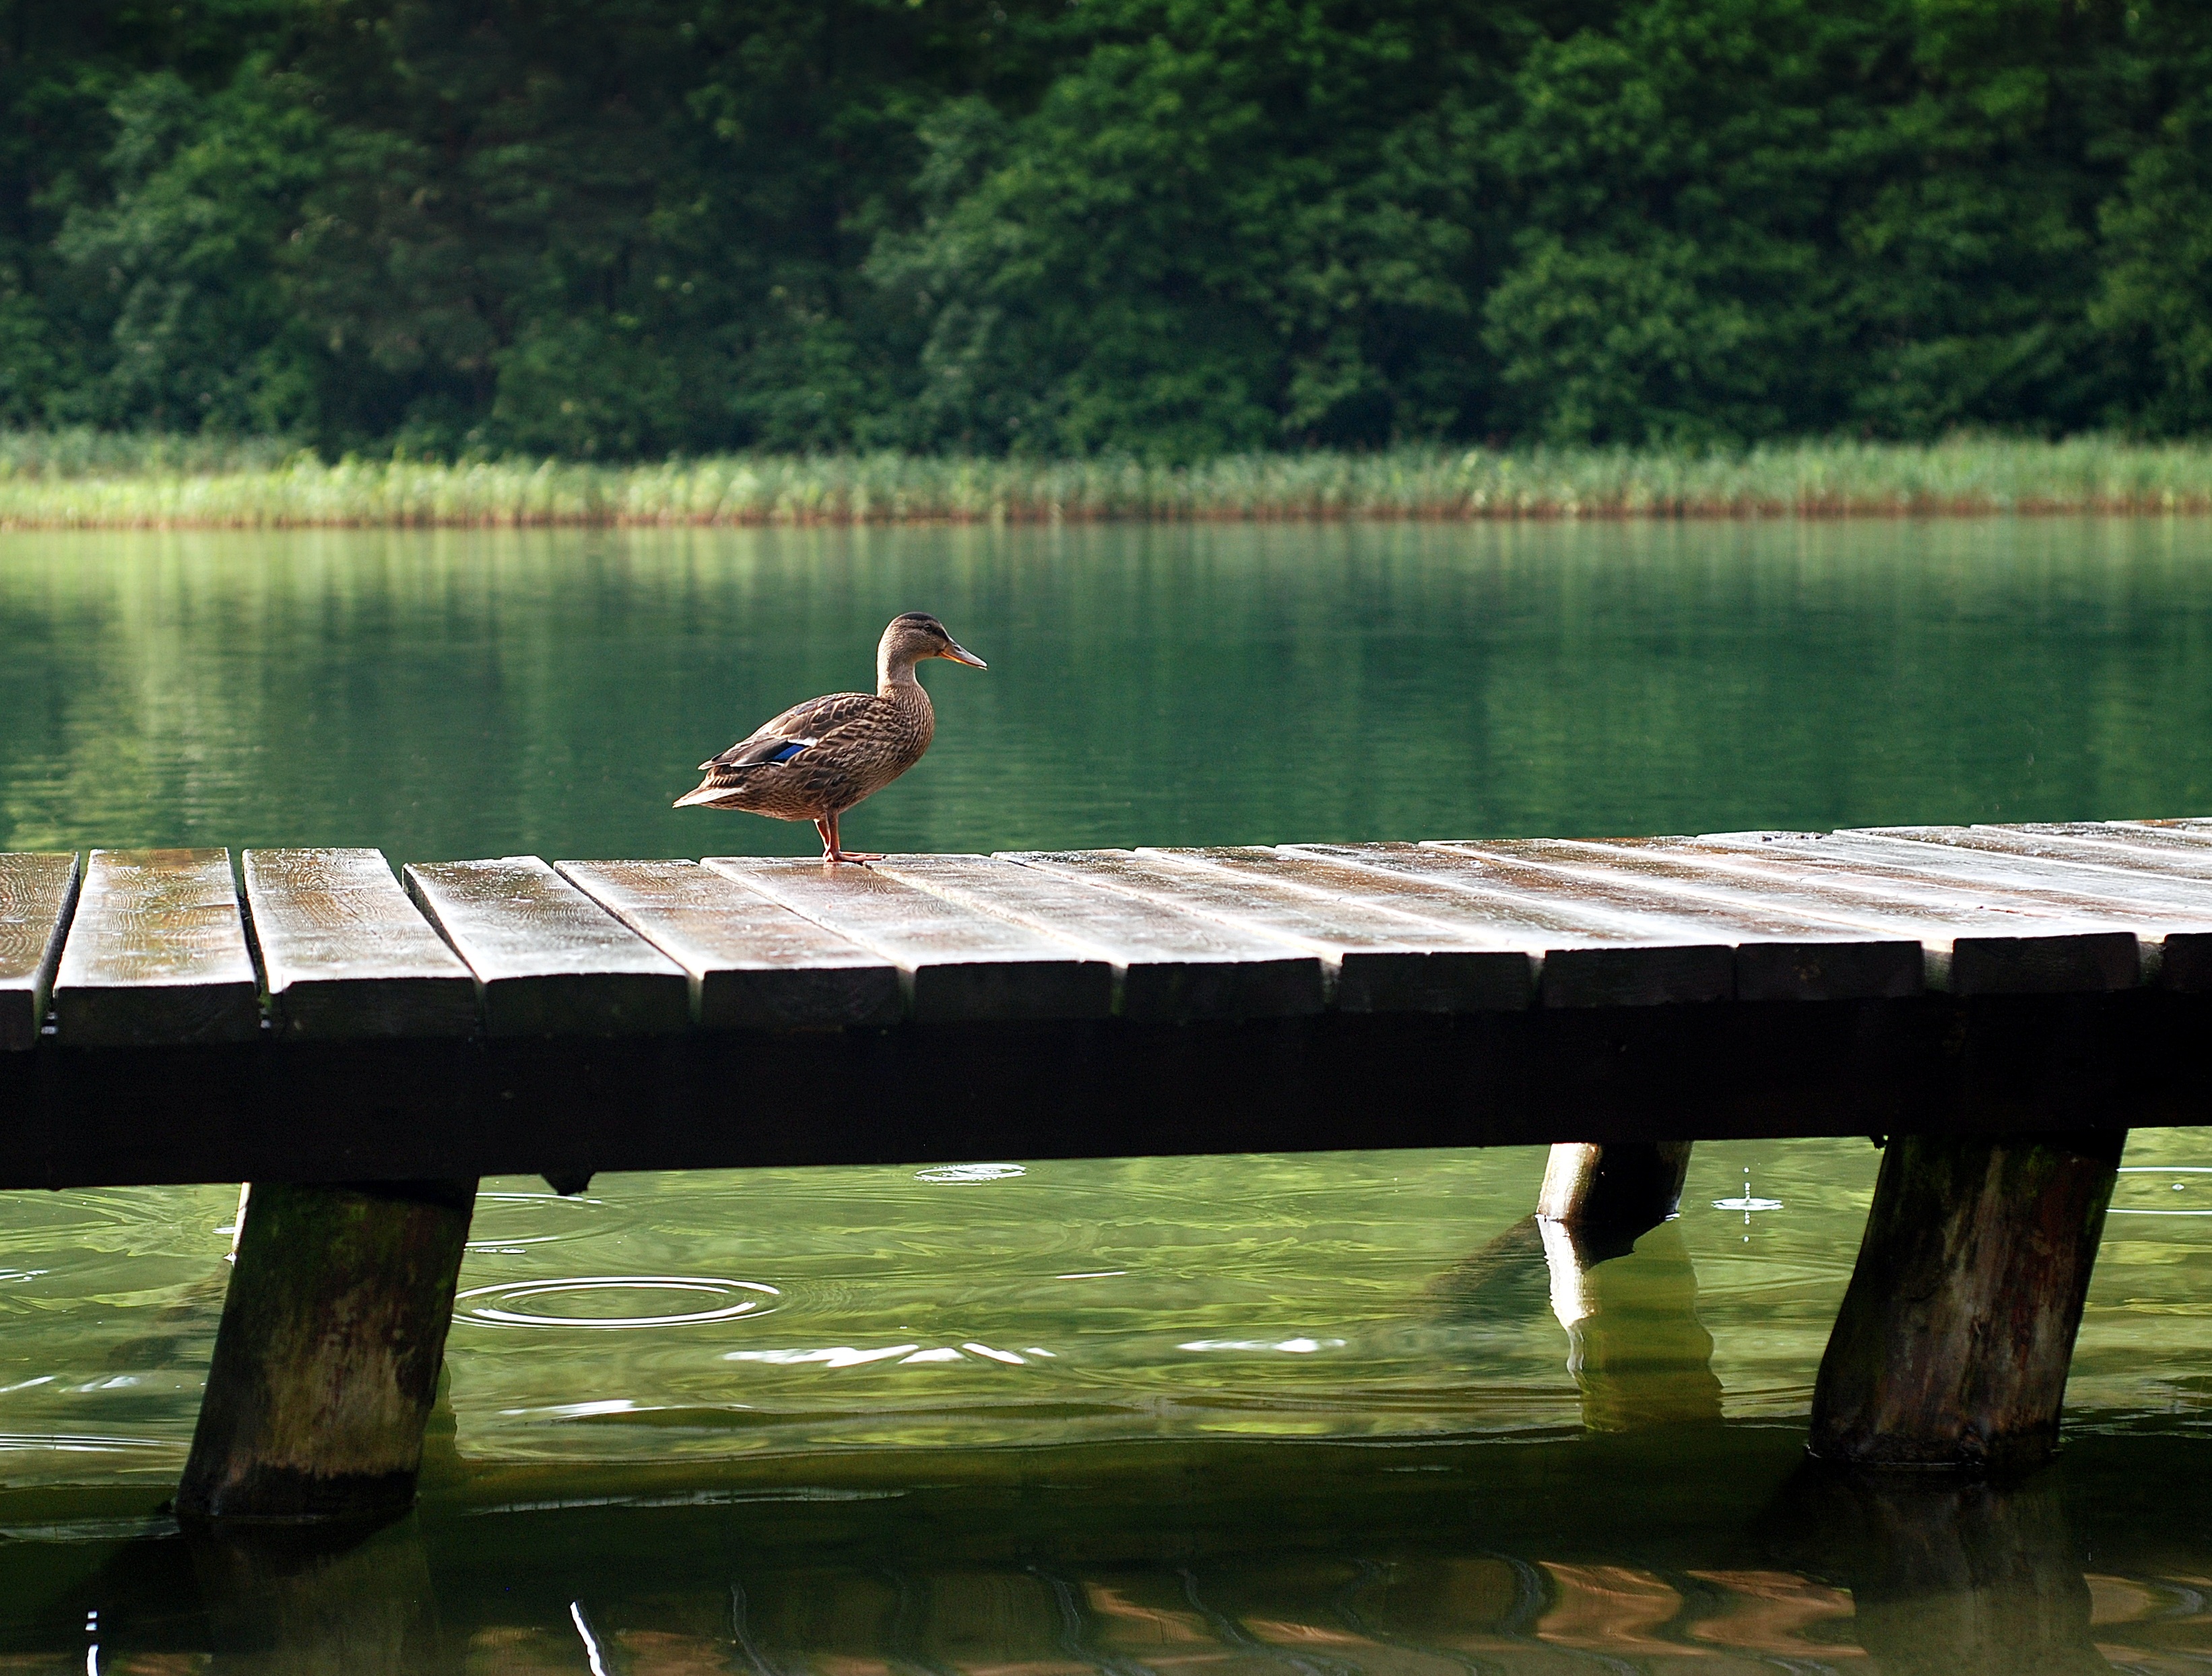
water, nature, bird, dock, wood, lake, pier, river, canoe, paddle, reflection, reservoir, jetty, outdoors, duck, boating, raft, watercraft rowing